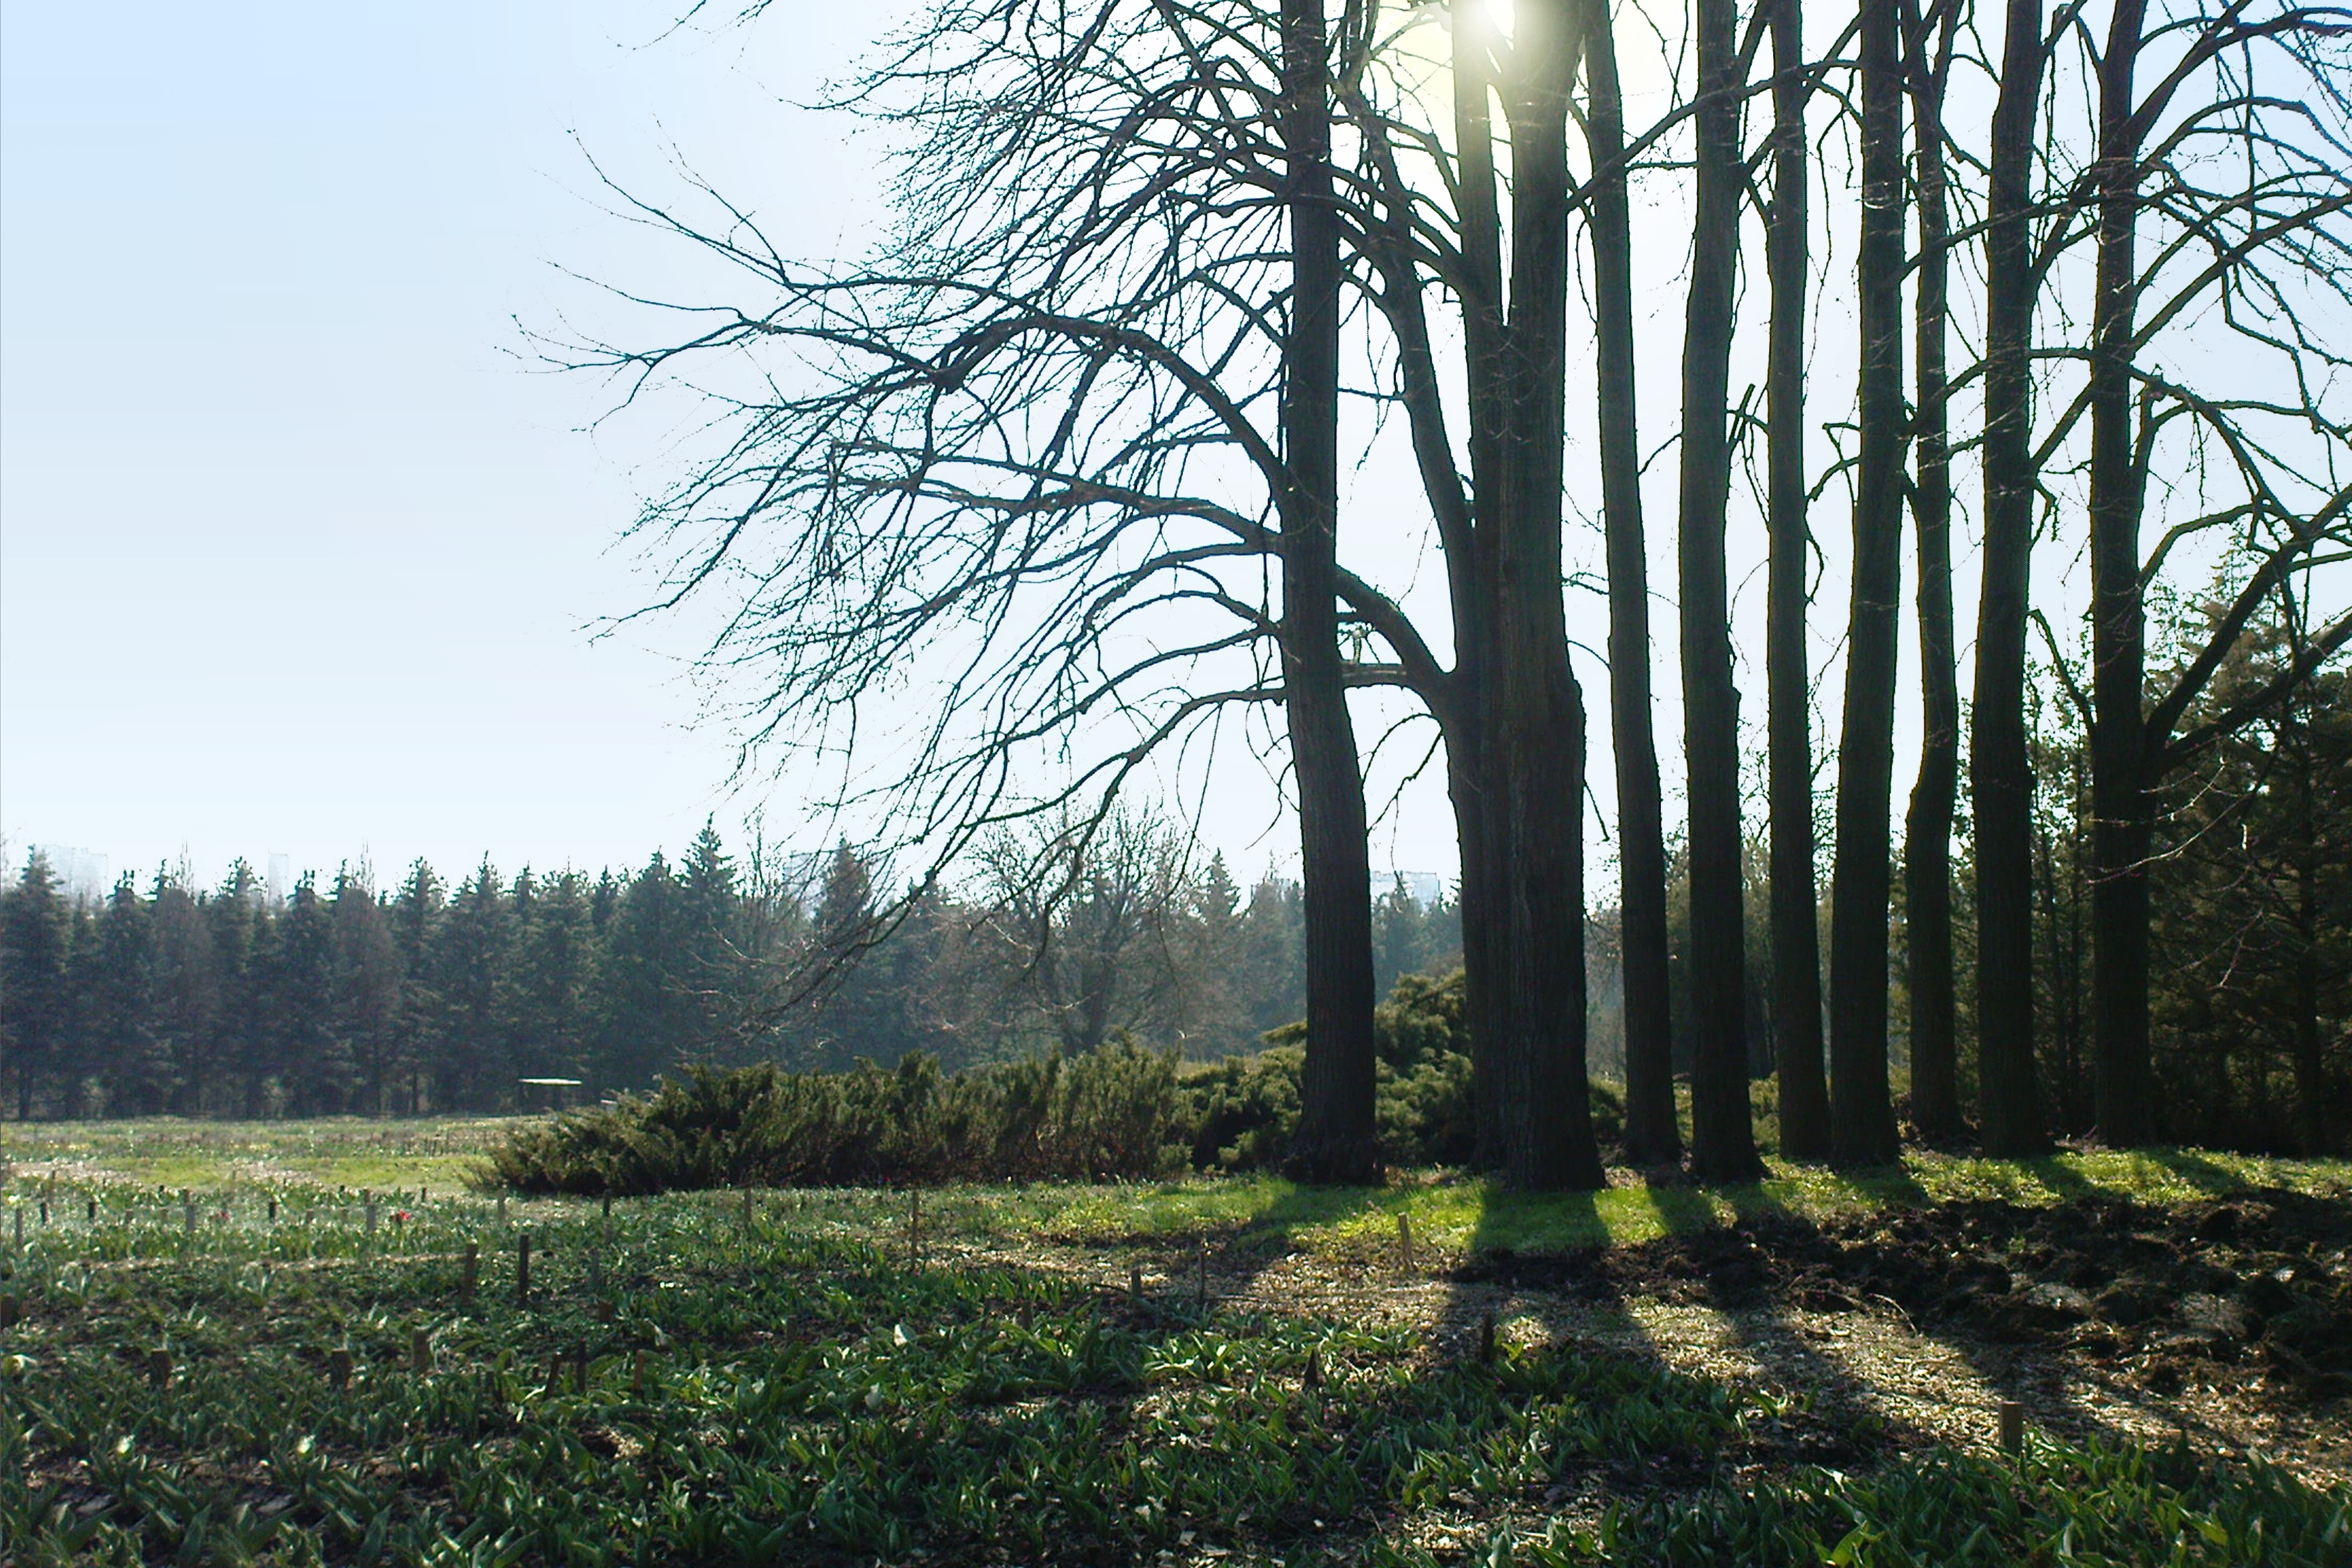
tree, forest, grass, branch, plant, sun, meadow, sunlight, flower, spring, spruce, shrub, deciduous, plantation, grove, woodland, habitat, ecosystem, biome, natural environment, atmospheric phenomenon, grass family, woody plant, temperate coniferous forest